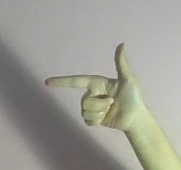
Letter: yaa